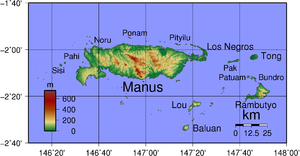
Seeadler Harbour
Kort over Manus - Seeadler Harbour ligger i den nordøstlige del af øen
Seeadler harbour er en bugt ved øen Manus, som er hovedøen i Admiralitetsøerne i Bismarckarkipelaget. Havnens yderside dannes af øen Los Negros, som er adskilt fra Manus af Lonui-sundet.